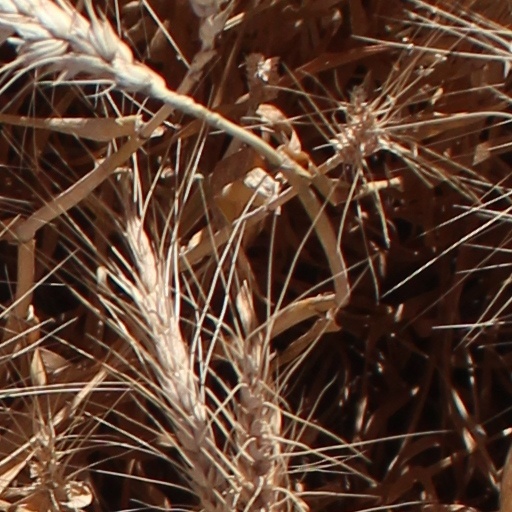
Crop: wheat